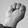
ASL letter: M